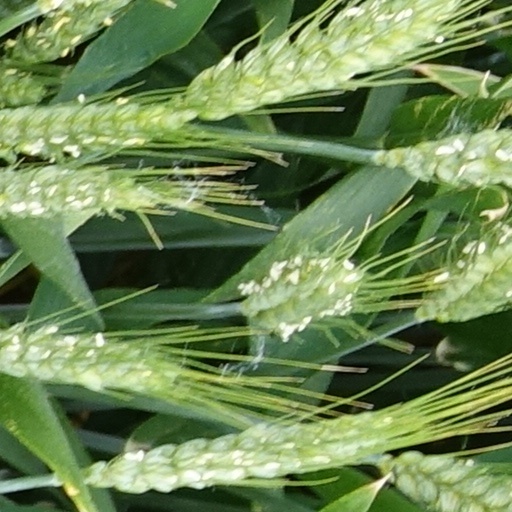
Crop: wheat